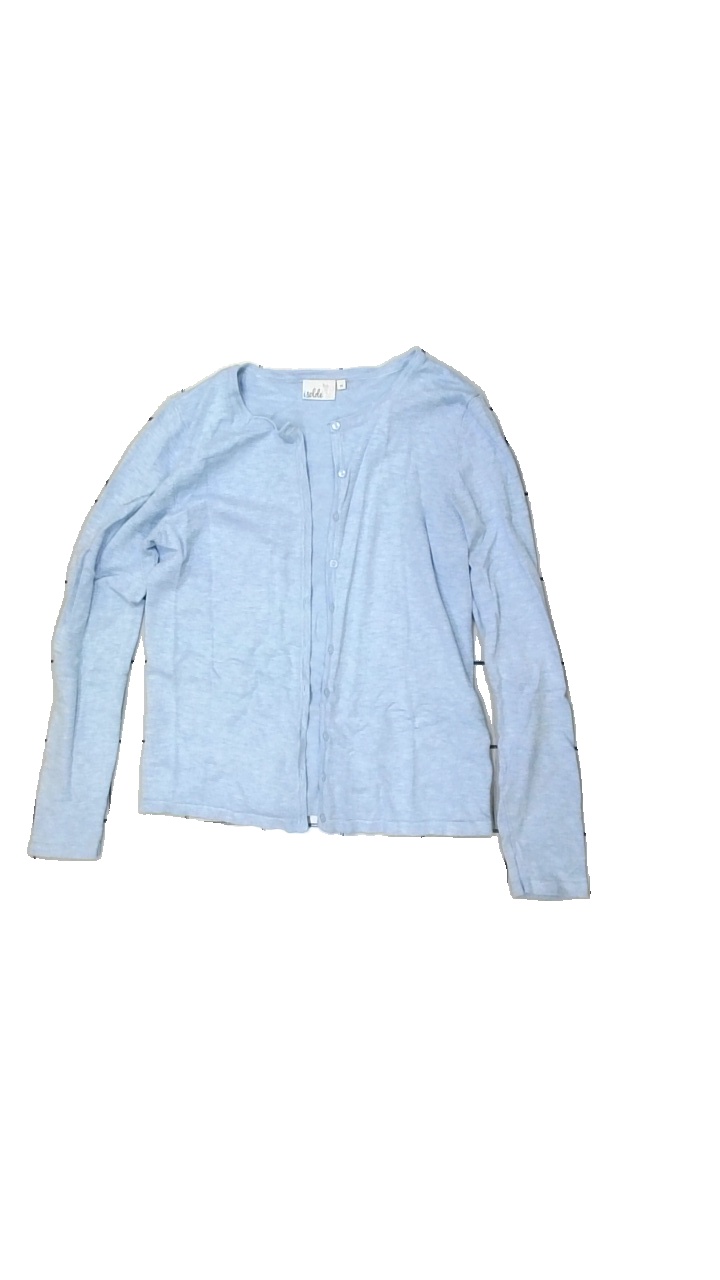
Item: Cardigan (Ladies)
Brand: Isolde
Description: Blue cardigan
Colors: Blue
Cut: Regular
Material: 66% Viscose 34% Nylon
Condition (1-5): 5
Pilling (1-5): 5
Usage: Reuse
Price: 50-100